Marilyn Monroe

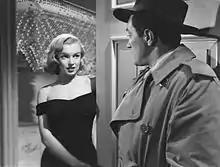
Monroe in "The Asphalt Jungle" (1950), one of her earliest performances to gain attention from film critics

Monroe was determined to make it as an actress, and continued studying at the Actors' Lab. She had a small role in the play "Glamour Preferred" at the Bliss-Hayden Theater, but it ended after a couple of performances. To network, she frequented producers' offices, befriended gossip columnist Sidney Skolsky, and entertained influential male guests at studio functions, a practice she had begun at Fox. She also became a friend and occasional sex partner of Fox executive Joseph M. Schenck, who persuaded his friend Harry Cohn, the head executive of Columbia Pictures, to sign her in March 1948.